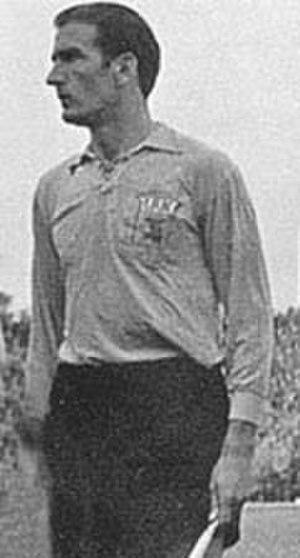
José Varacka, né le 27 mai 1932 à Buenos Aires et mort le 22 octobre 2018, est un footballeur international et entraîneur argentin.